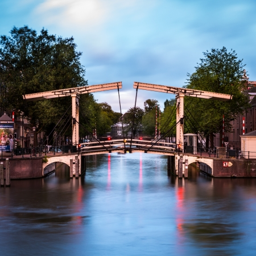
a bascule bridge across a canal at dusk